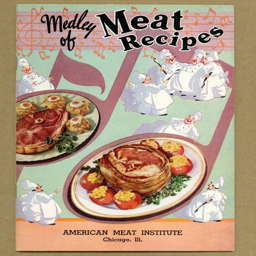
food builds for health , so experts say it tops the meal times a day in menu planning it 's a winner for breakfast , luncheon and for dinner .